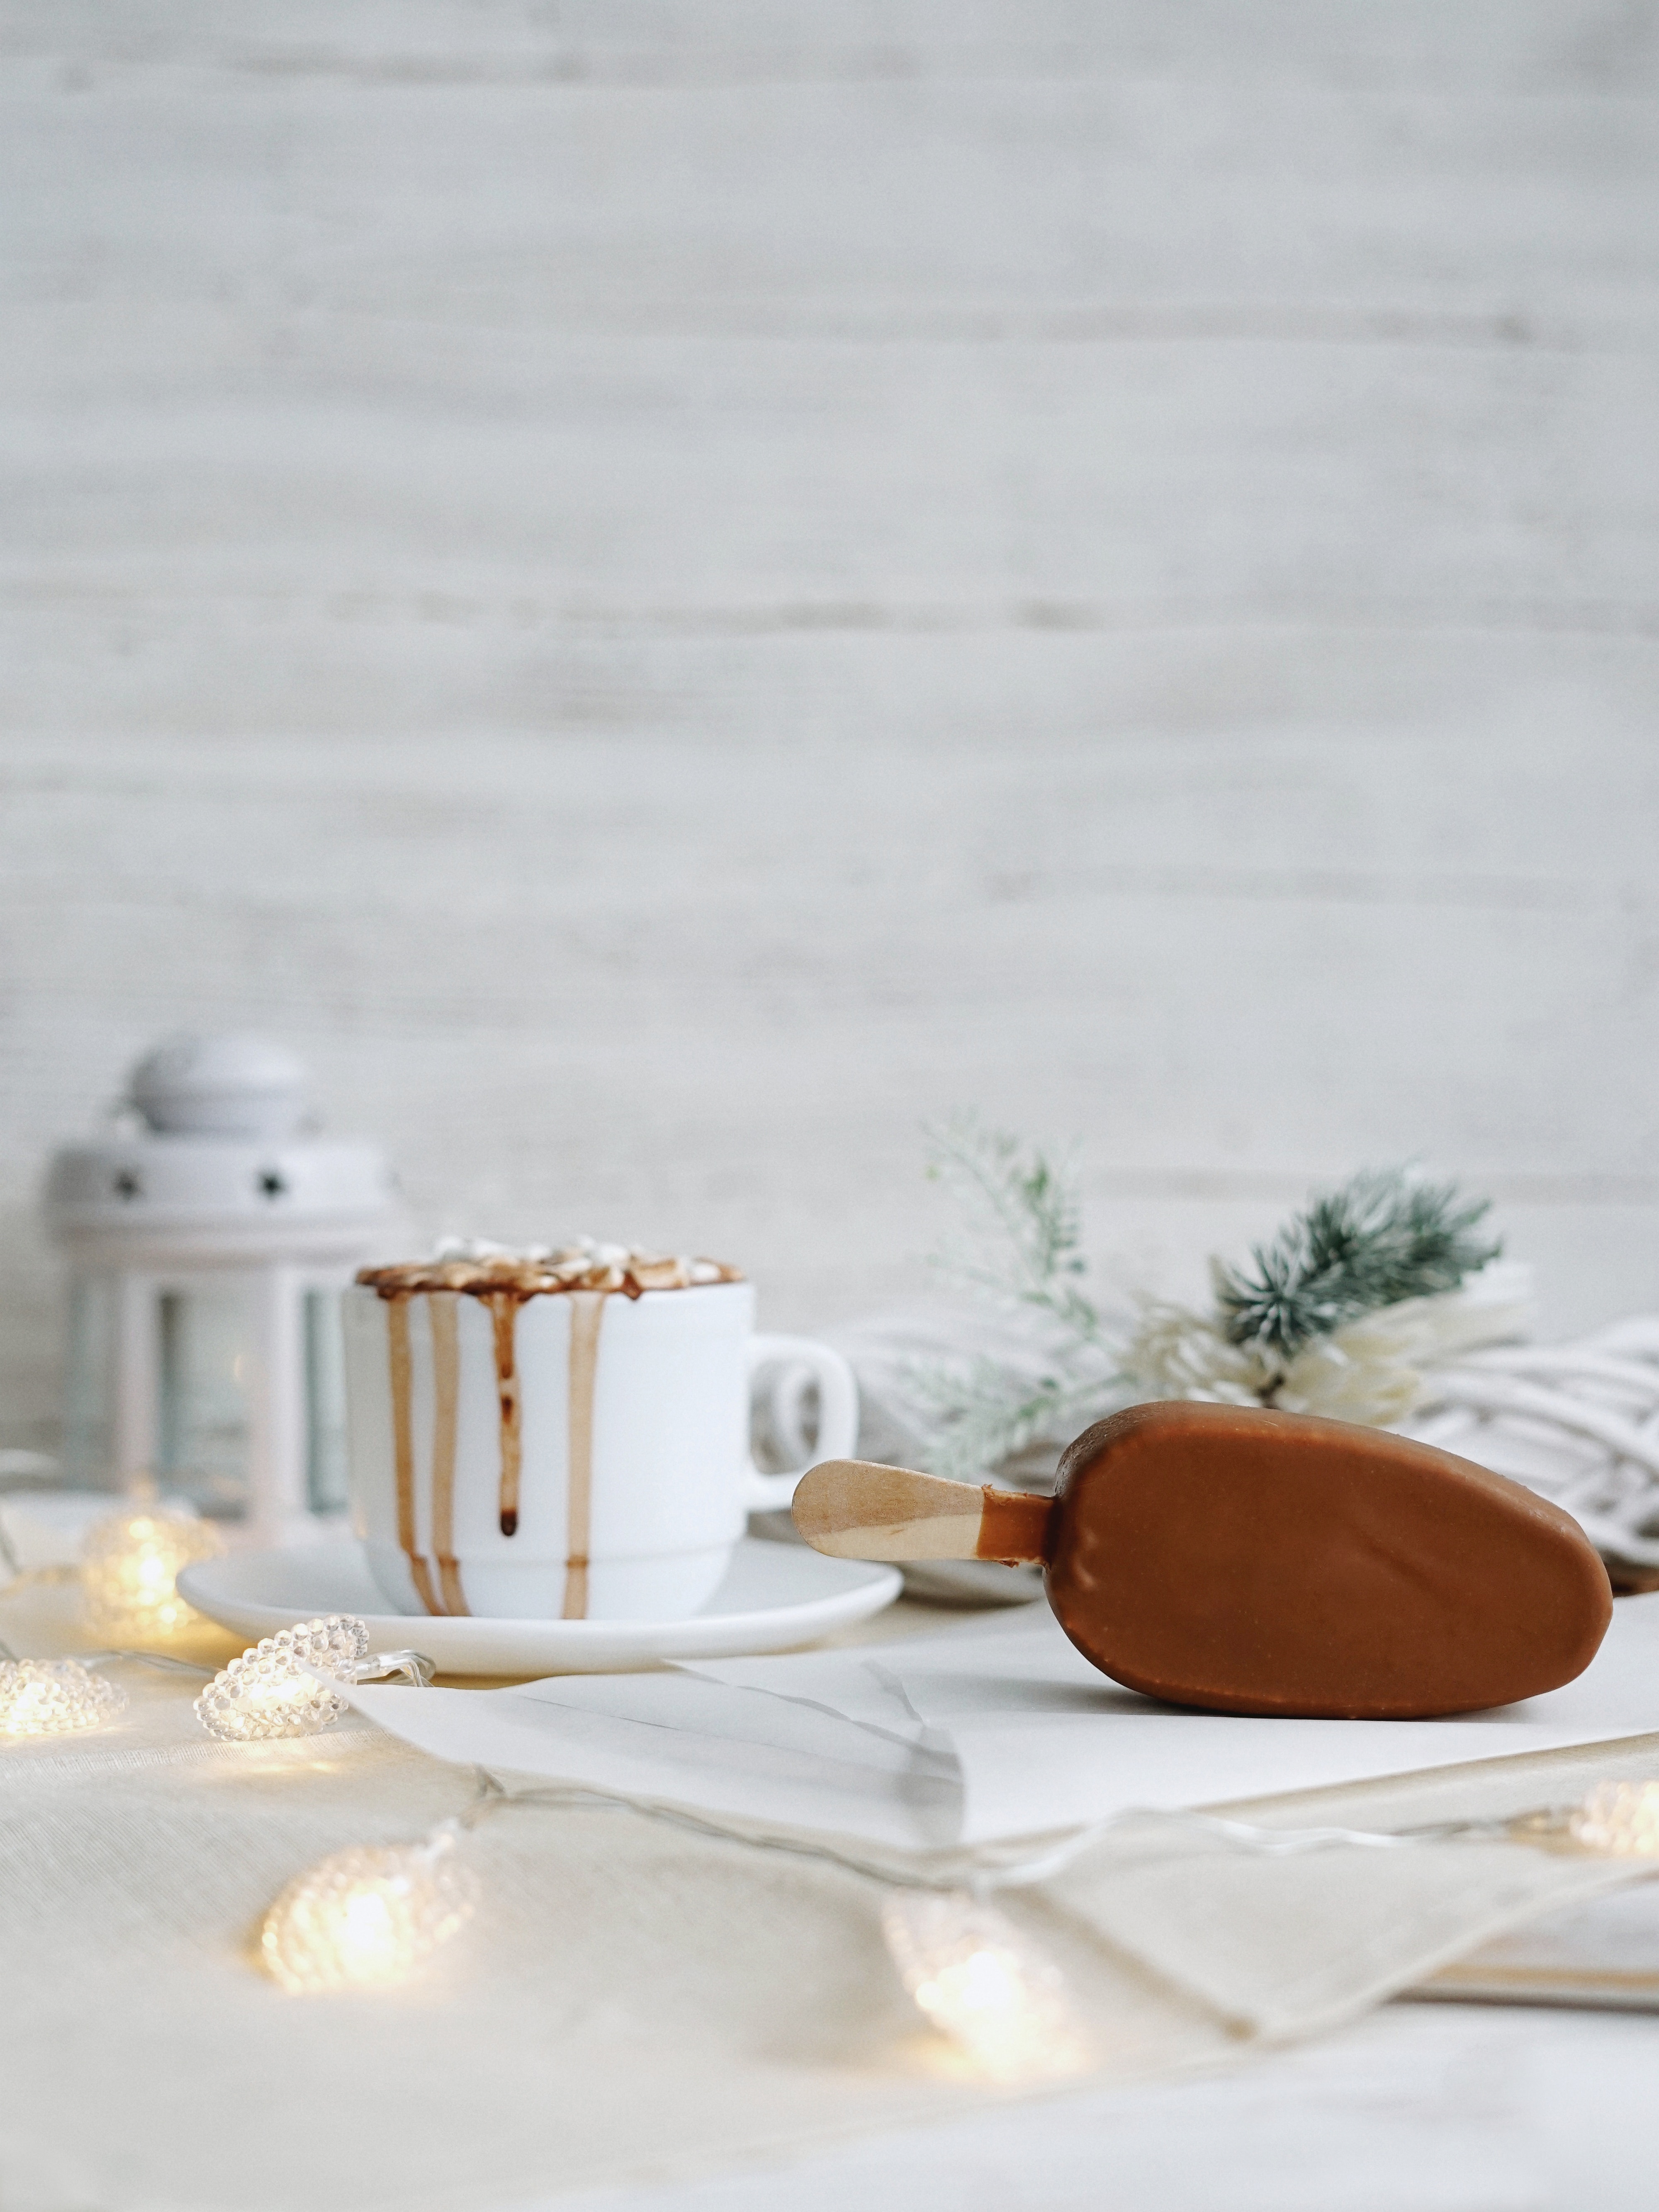
still life photography, table, still life, tableware, food, serveware, cup, coffee cup, drinkware, teacup, tablecloth, dessert, breakfast